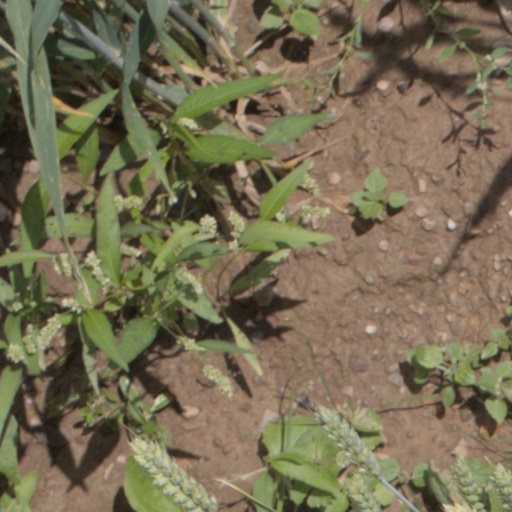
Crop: wheat